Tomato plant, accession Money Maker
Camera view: vertical (180 deg); turntable rotation: 270 degrees
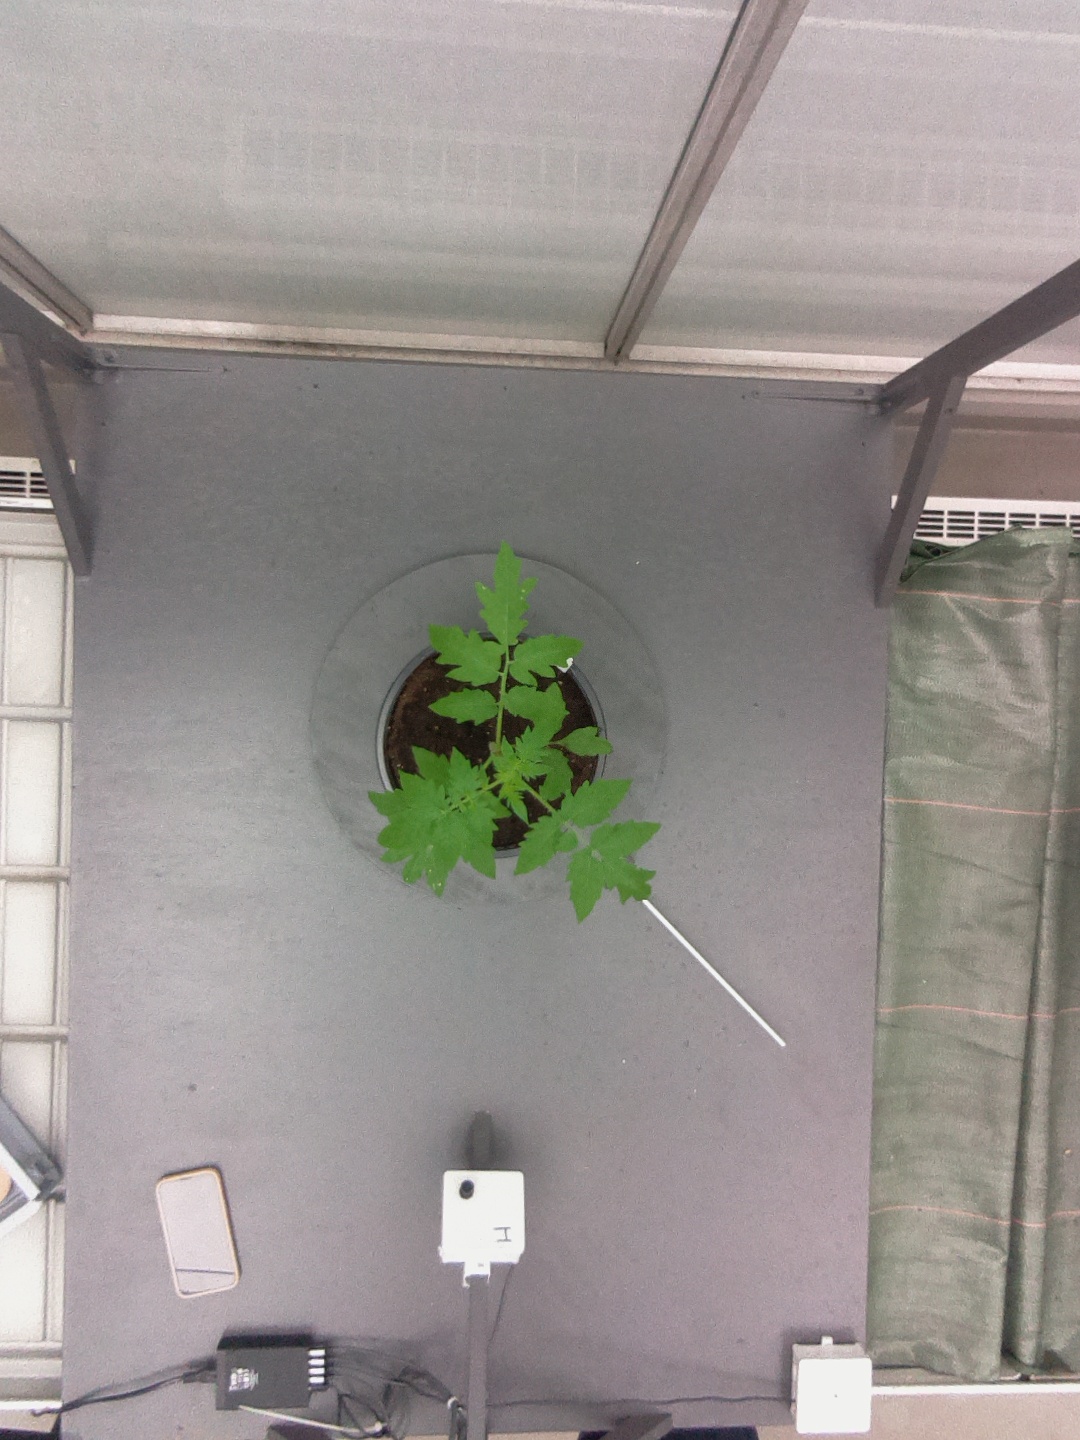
BBCH growth stage 13: 6 of true leaves visible